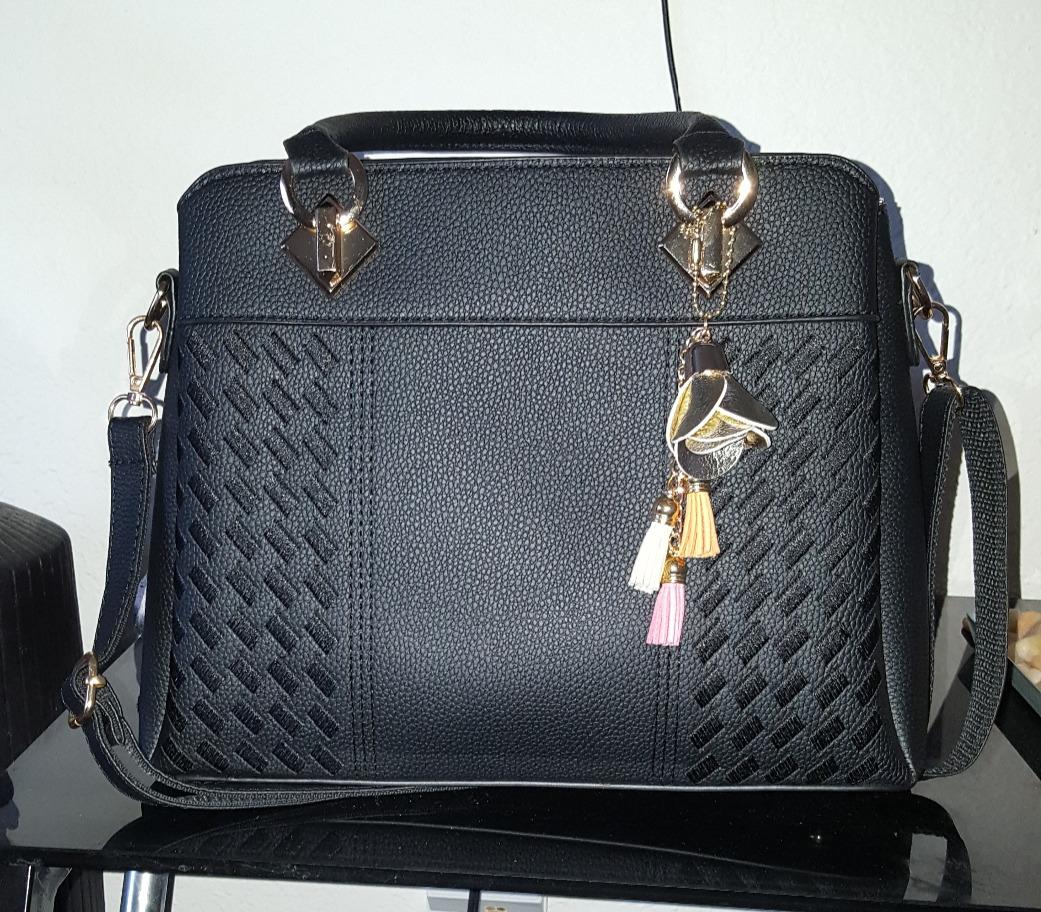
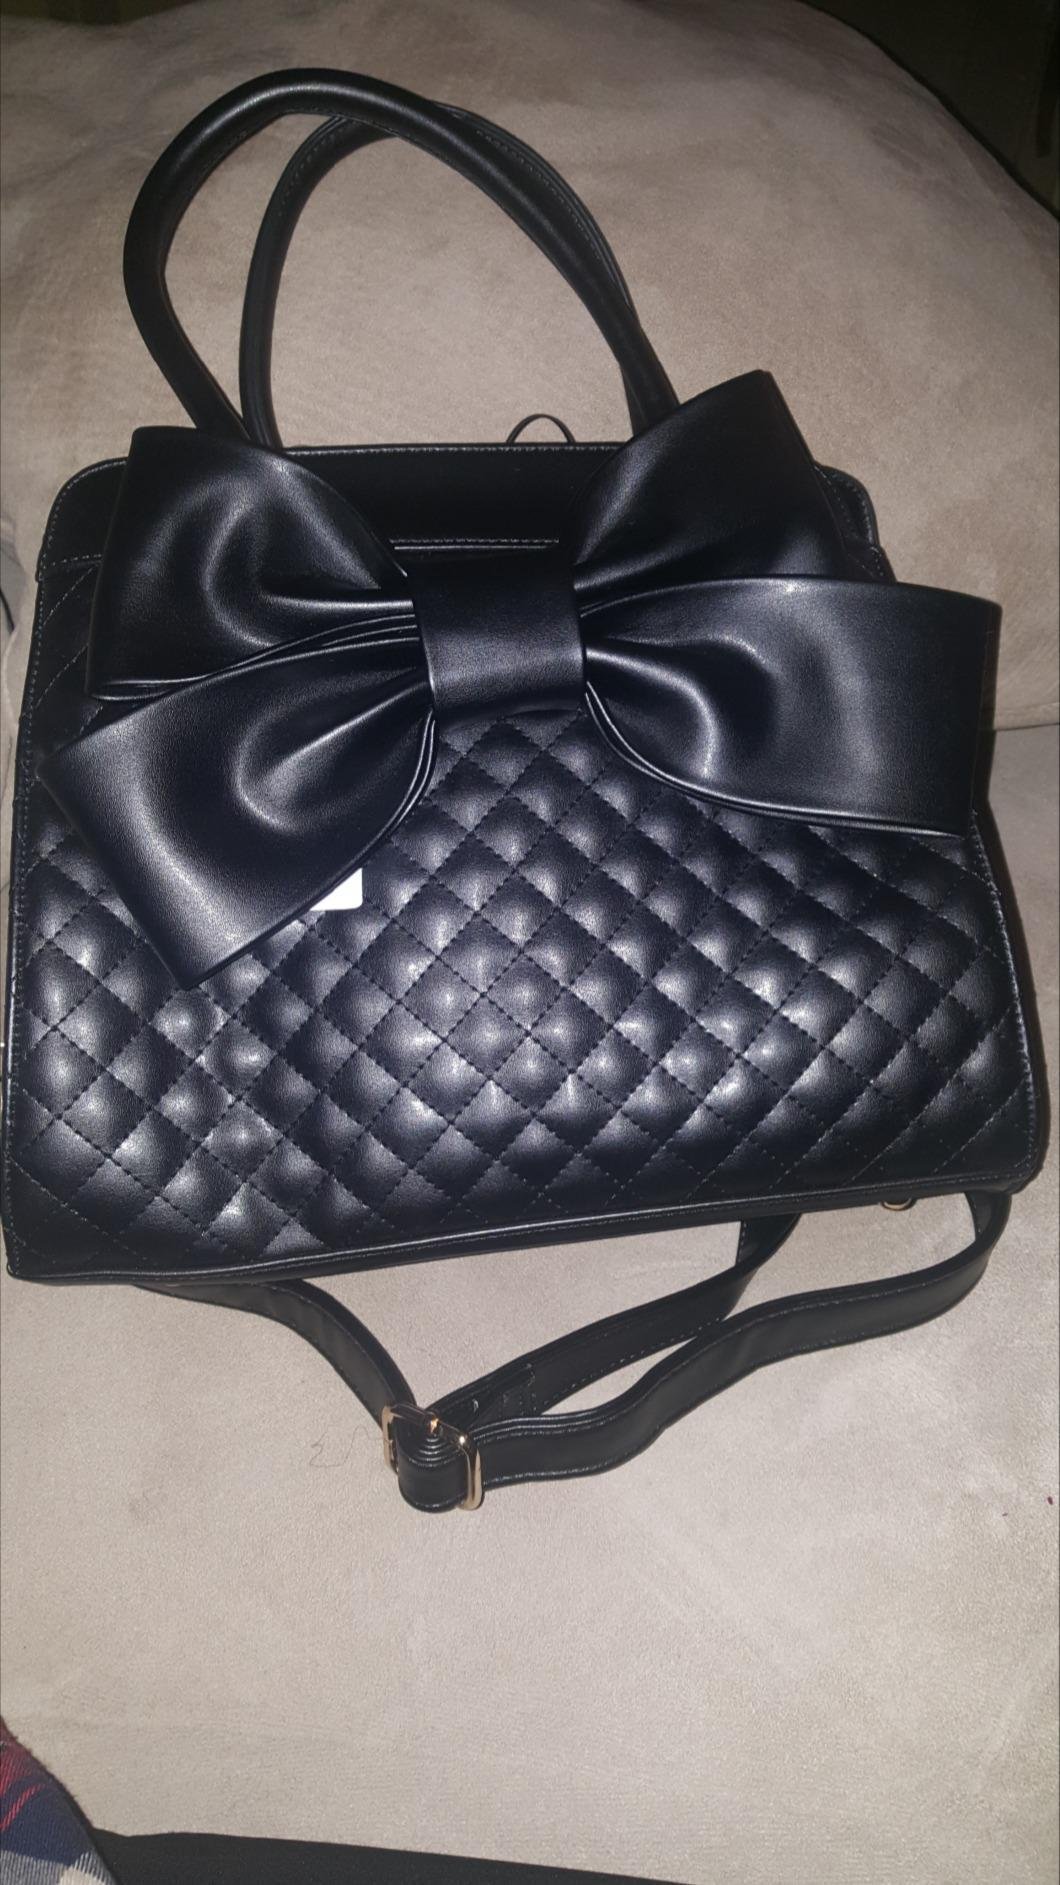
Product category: accessories_handbag
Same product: no